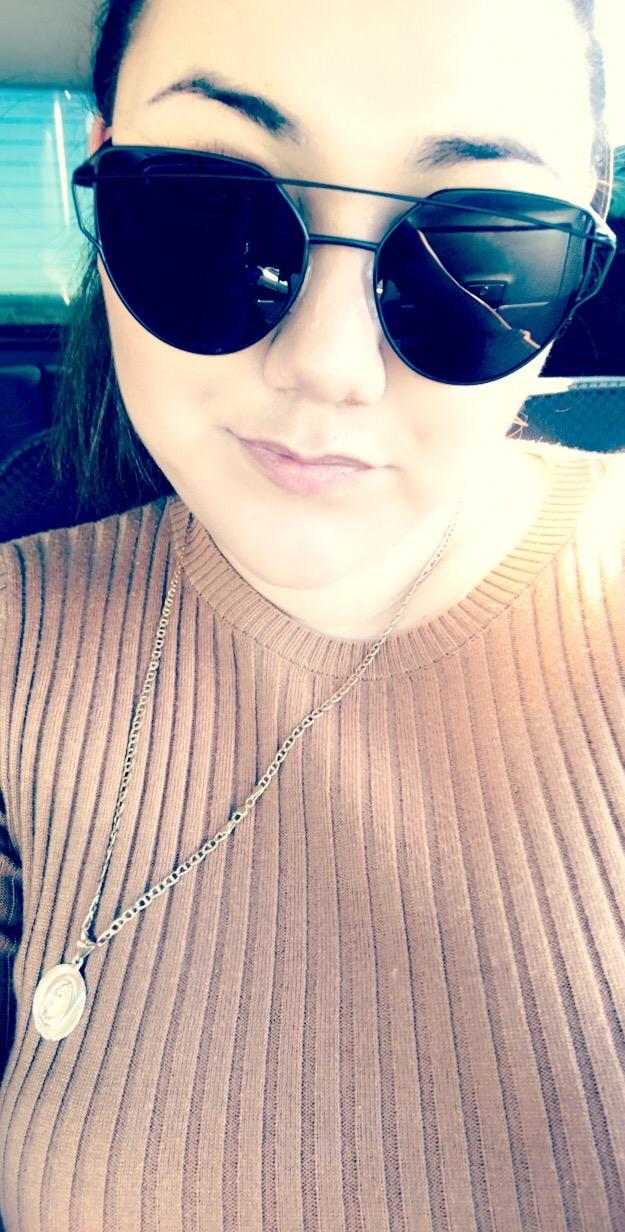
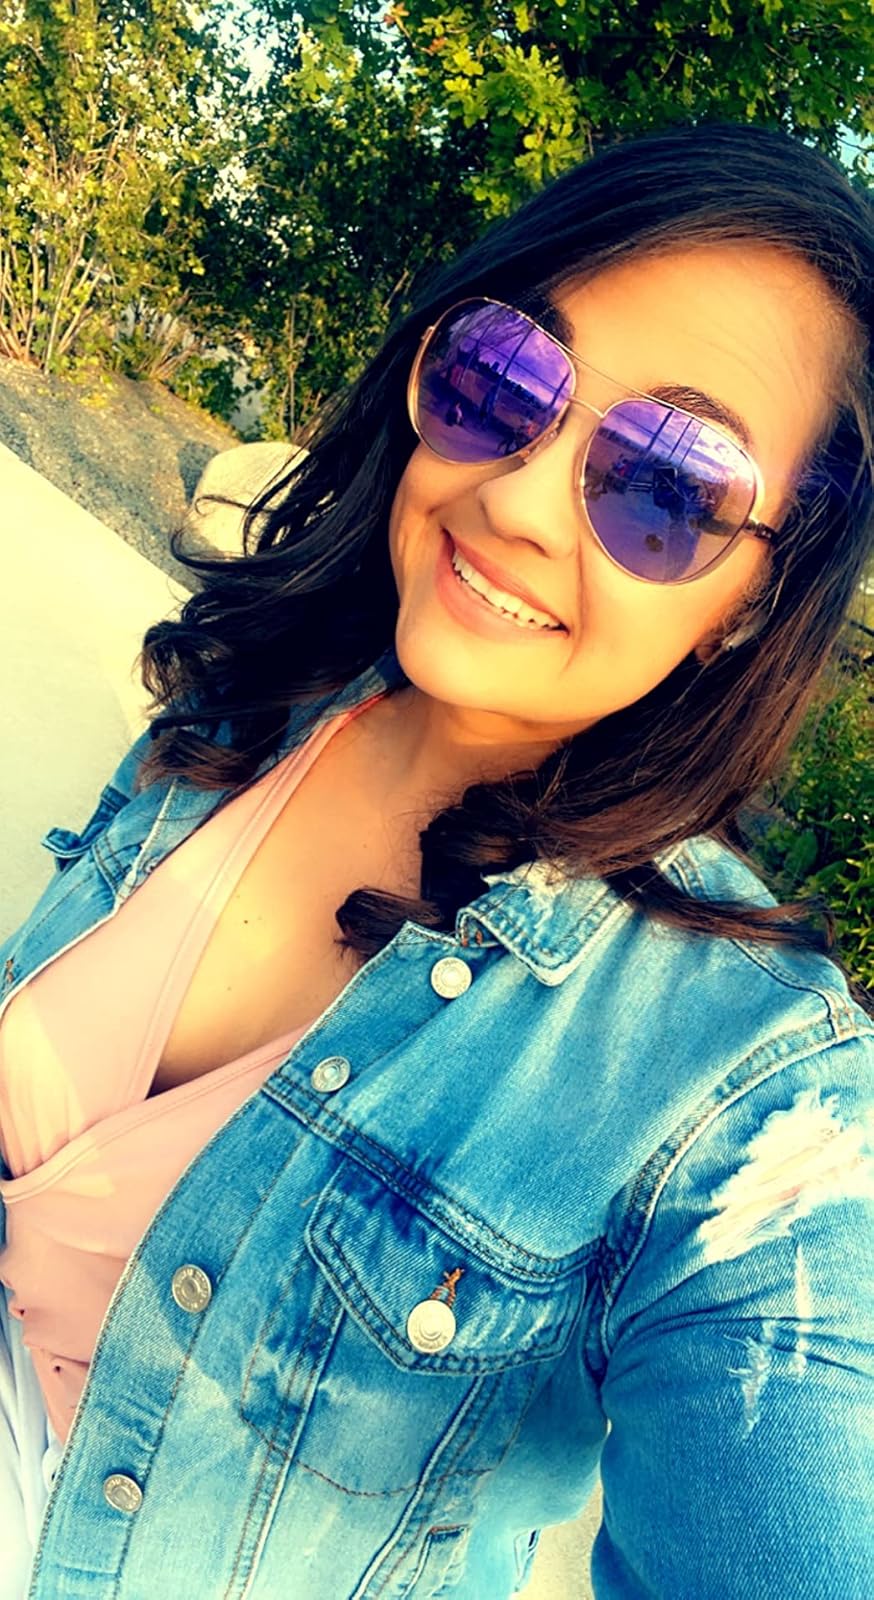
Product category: accessories_sunglasses
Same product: no